Electronic lock

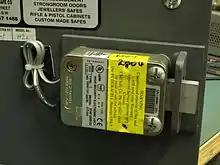
A deadbolt electronic lock mounted in a home safe

The most basic type of electronic lock is a magnetic lock (informally called a "mag lock"). A large electro-magnet is mounted on the door frame and a corresponding armature is mounted on the door. When the magnet is powered and the door is closed, the armature is held fast to the magnet. Mag locks are simple to install and are very attack-resistant. One drawback is that improperly installed or maintained mag locks can fall on people, and also that one must unlock the mag lock to both enter and to leave. This has caused fire marshals to impose strict rules on the use of mag locks and access control practice in general. Additionally, NFPA 101 (Standard for Life Safety and Security), as well as the ADA (Americans with Disability Act) require "no prior knowledge" and "one simple movement" to allow "free egress". This means that in an emergency, a person must be able to move to a door and immediately exit with one motion (requiring no push buttons, having another person unlock the door, reading a sign, or "special knowledge").